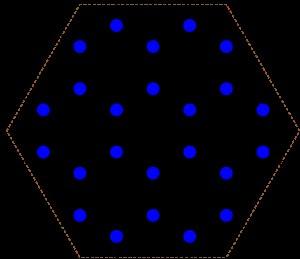
En mathématiques, et plus précisément en théorie des graphes, le graphe de Nauru est un graphe 3-régulier possédant 24 sommets et 36 arêtes. Il a été nommé ainsi par David Eppstein d'après l'étoile à 12 branches ornant le drapeau de Nauru.